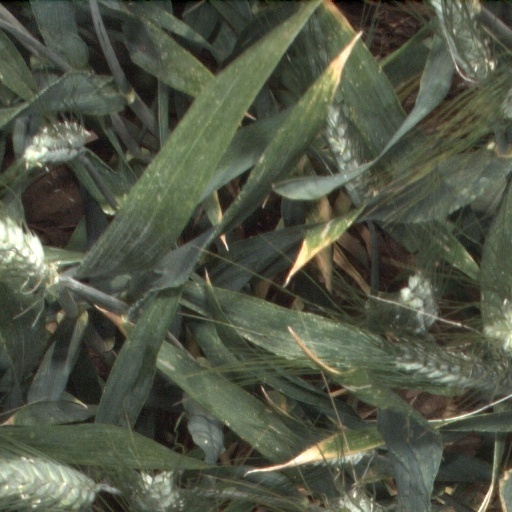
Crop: wheat